Great Float

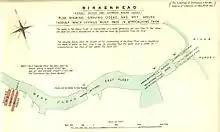
The Great Float in 1909, divided between the East & West Floats

In addition, three graving docks existed in the Great Float for ship repairs. Bidston No.3 Dock remains in use as part of the facilities of Cammell Laird Shiprepairers and Shipbuilders Ltd. The other graving docks were filled in during the 1980s.